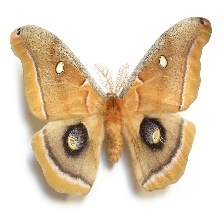
Species: POLYPHEMUS MOTH